Armageddon (2002)

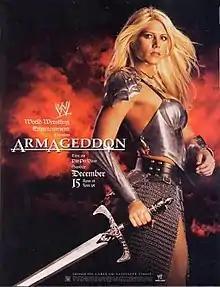
Promotional poster featuring Torrie Wilson

The 2002 Armageddon was the third Armageddon professional wrestling pay-per-view (PPV) event produced by World Wrestling Entertainment (WWE). It was held for wrestlers from the promotion's Raw and SmackDown! brand divisions. The event took place on December 15, 2002, at the Office Depot Center in Sunrise, a suburb of Miami and Fort Lauderdale, Florida. It was the first Armageddon held since 2000, in turn being the first Armageddon held under the WWE name after the promotion had been renamed from World Wrestling Federation (WWF) to WWE earlier in May that year. It was also the first Armageddon held after the introduction of the brand split.